Publication history of Superman

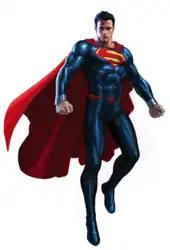
Superman, as depicted following the events of "DC Rebirth". Art by Andy Park.

In June 2016, DC Comics relaunched its entire line of comic books series with "DC Rebirth", including both the "Action Comics" and "Superman" series. The Superman of the pre-"New 52" reality lives with his wife Lois Lane of his reality and their son Jon Kent. This Superman wears a costume similar in style to the Superman outfit in the film "" (2016).